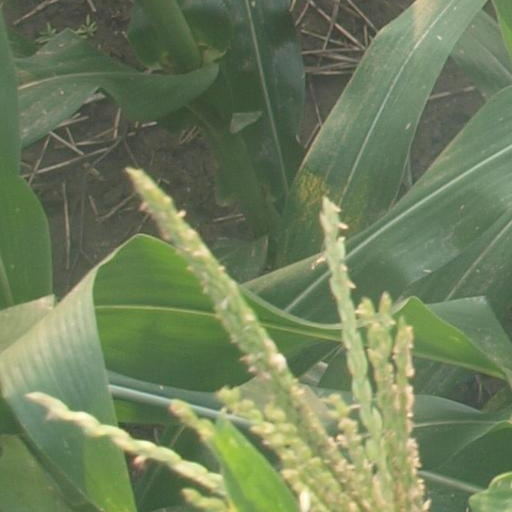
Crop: maize; corn